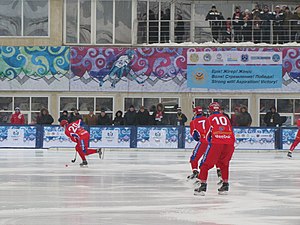
VM i bandy 2012
Verdensmesterskabet i bandy 2012 var det 32. VM i bandy gennem tiden, og mesterskabet blev arrangeret af Federation of International Bandy. Kandidater til værtskabet for turneringen var Kasakhstan og USA. På FIB's kongres i Kazan den 28. januar 2011 blev det besluttet at tildele værtskabet til Kasakhstan, som dermed blev VM-værtsland for første gang.